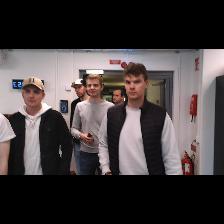
Label: Human